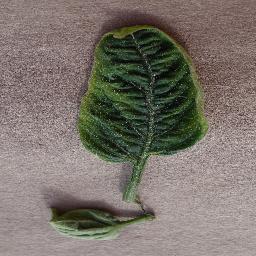
Label: Tomato___Tomato_Yellow_Leaf_Curl_Virus